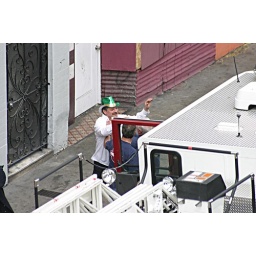
a cat in a tree